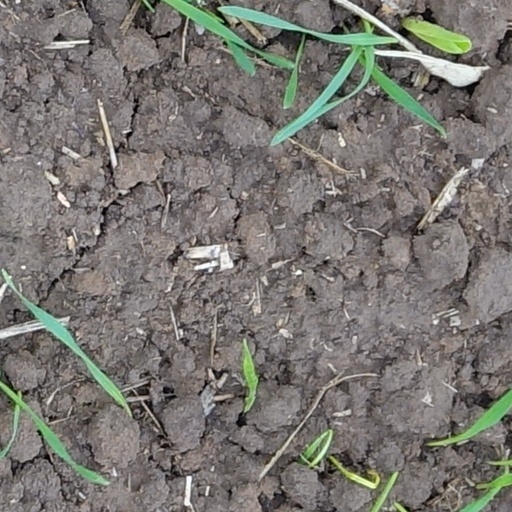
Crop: wheat